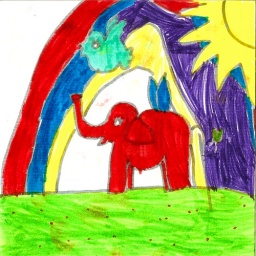
made by a 5 year old. i love to draw flying elephants and pretty rainbows too.